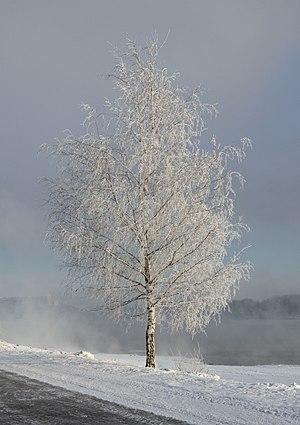
Le givre est un dépôt assez lent de micro-gouttelettes d'eau en surfusion sur une surface froide. En effet, l'eau peut rester sous forme liquide jusqu'à −39 °C à la pression atmosphérique au niveau de la mer, si elle ne rencontre pas de noyau de congélation. Mais lors d'un tel contact, elle passera directement à l'état solide et formera des cristaux de glace, comme se forme la neige.